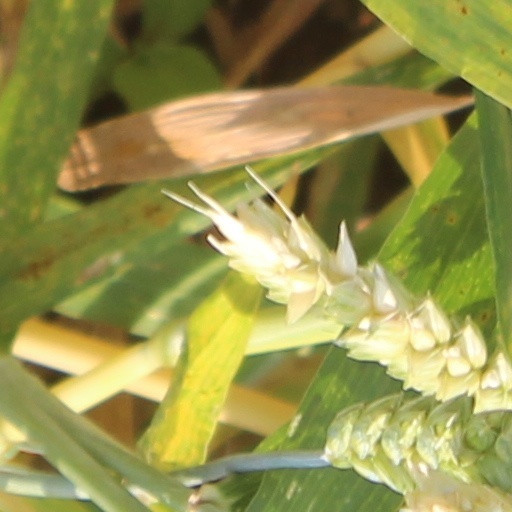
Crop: wheat